Company's Garden

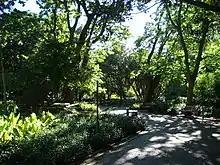
Walking in the Company's Garden

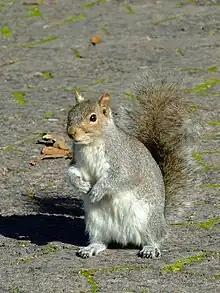
Squirrel in the Company's Garden

The Company's Garden is a large public park situated in Cape Town CBD - the main commercial district of Cape Town. It is the oldest garden in South Africa, and a national heritage site.